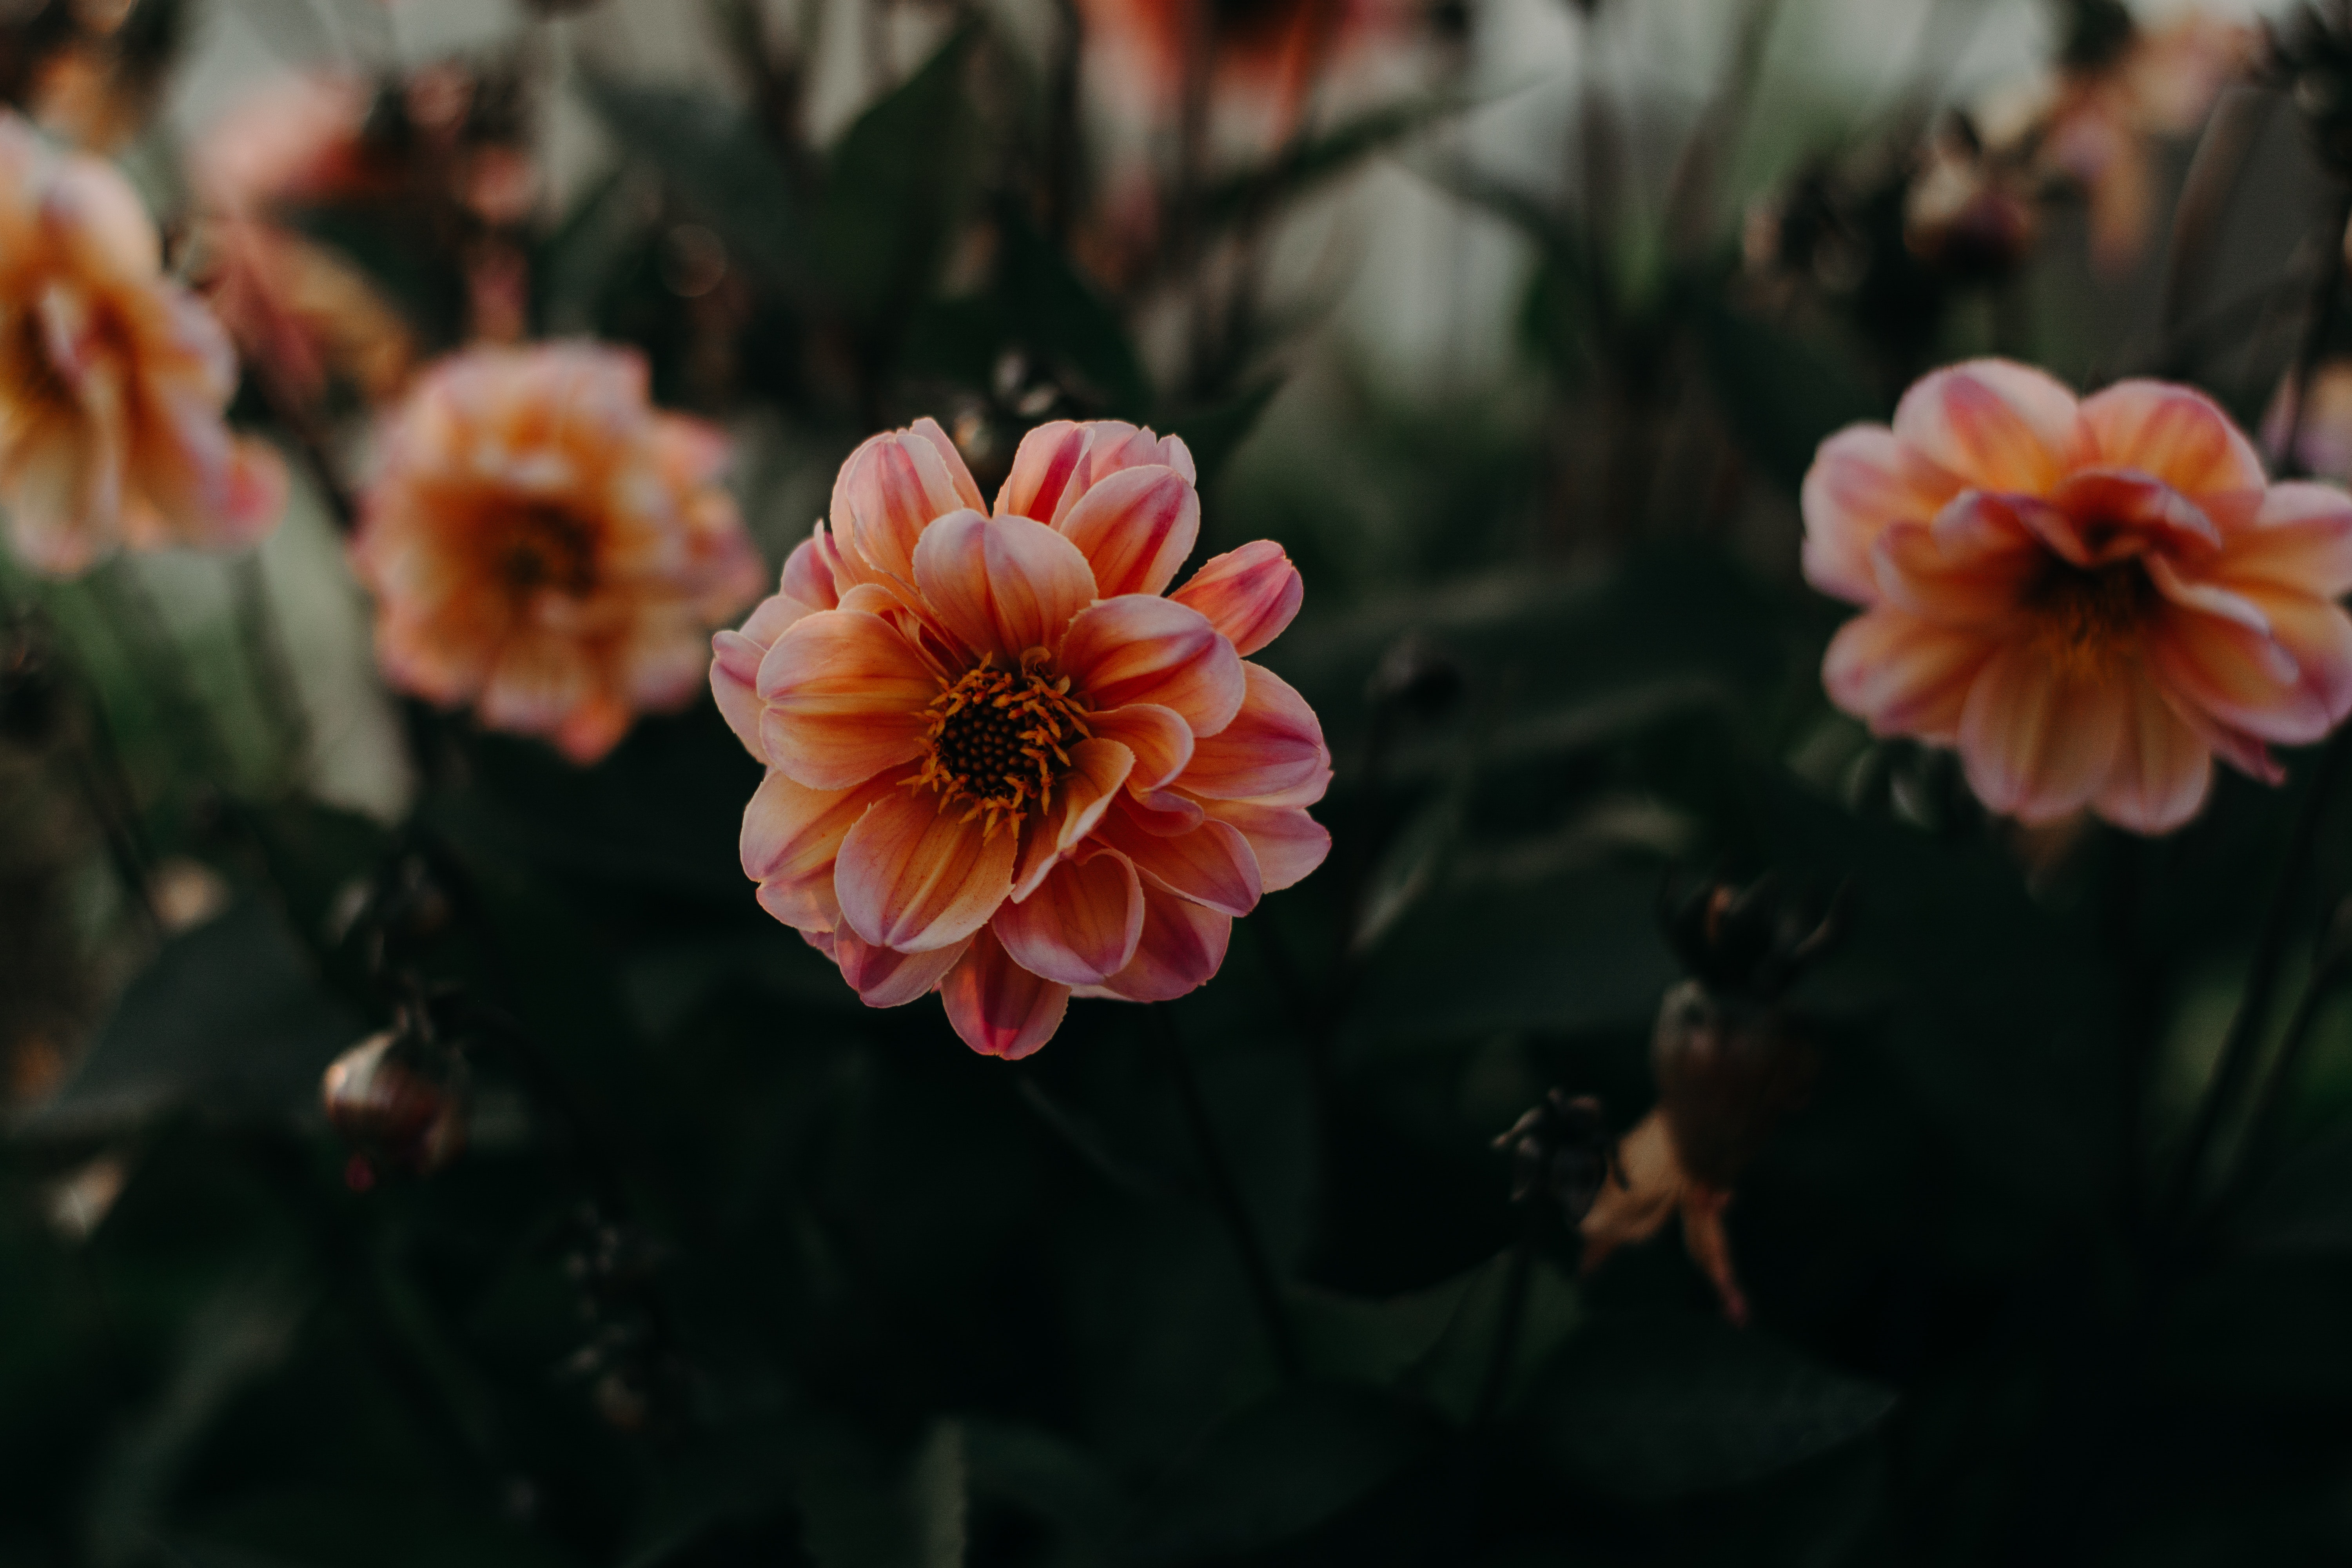
flowering plant, flower, petal, plant, pink, botany, spring, dahlia, daisy family, wildflower, annual plant, plant stem, blossom, chrysanths, perennial plant